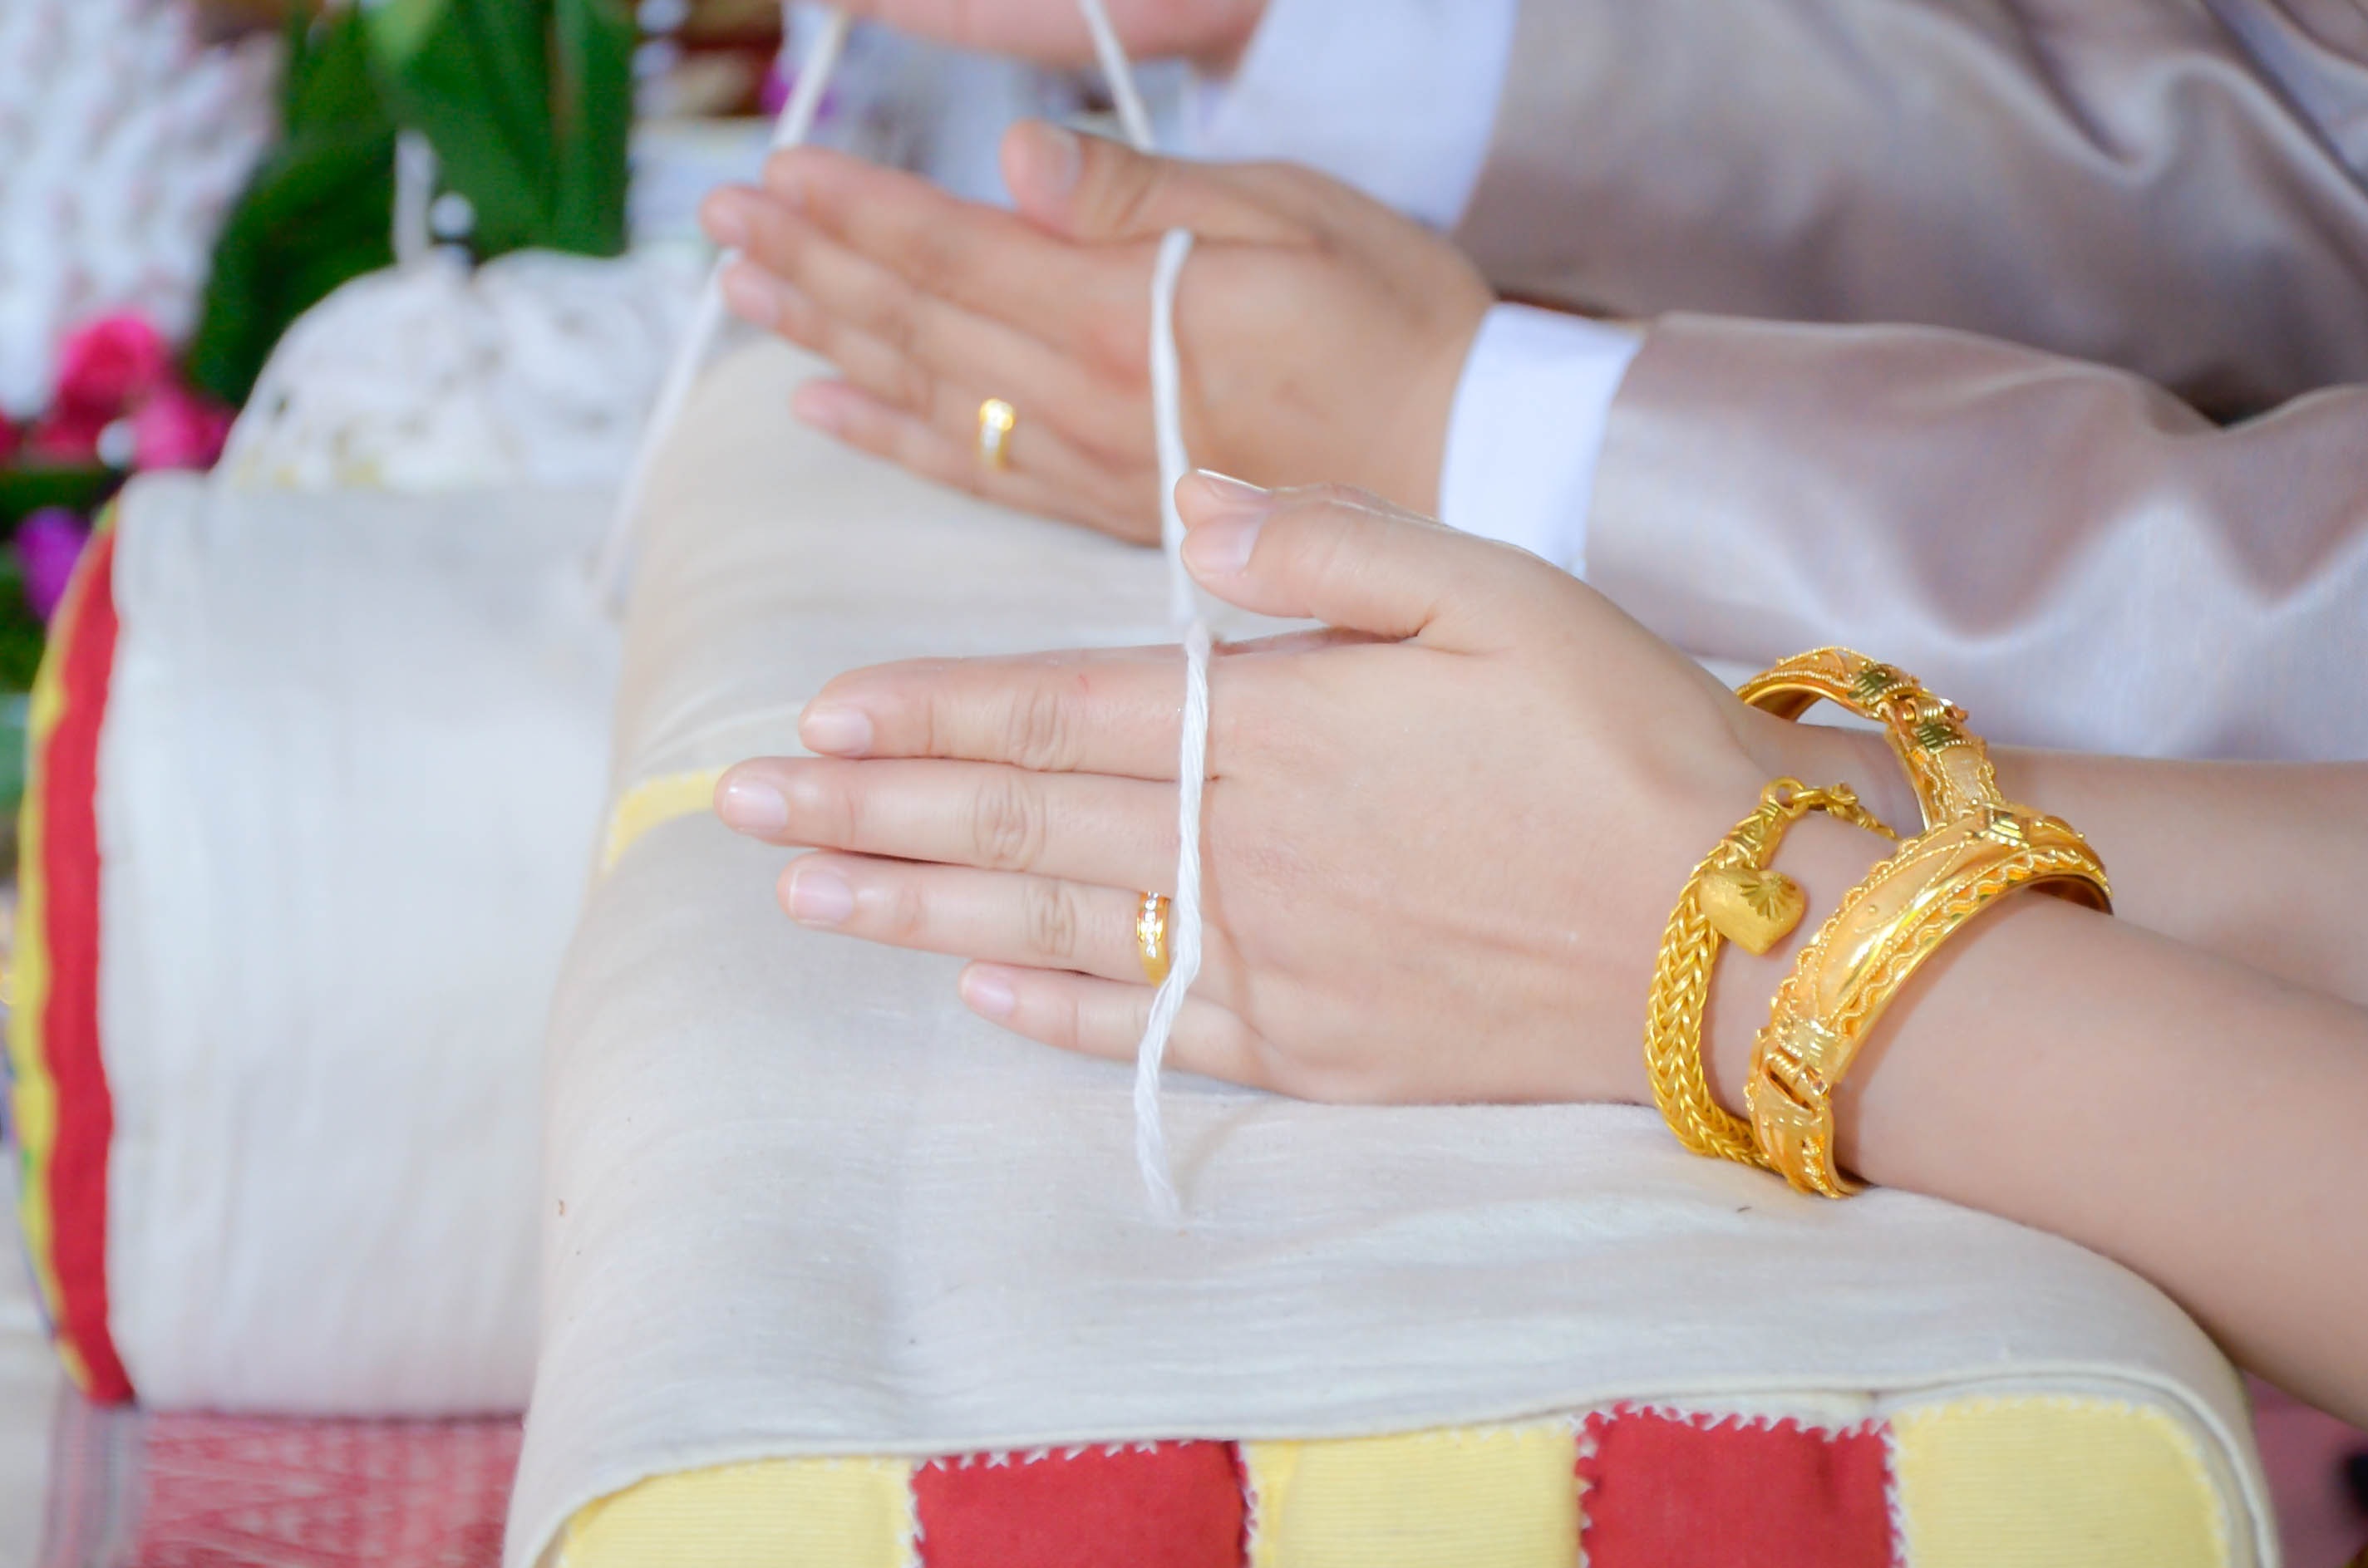
hand, woman, white, female, celebration, love, romance, yellow, pink, wedding, bride, marriage, textile, ceremony, dress, beautiful, bridal, marry